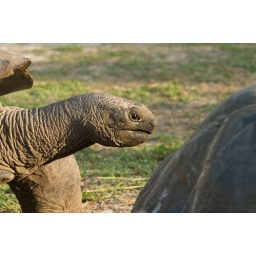
Despite the name Esmerelda is a male giant tortoise. He was in the Guiness book of records as the worlds heaviest tortoise.